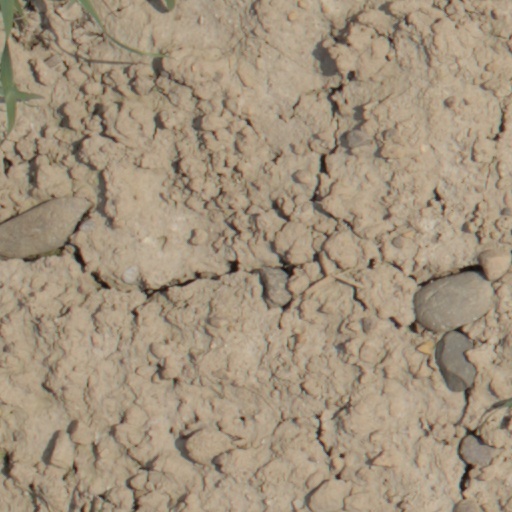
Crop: wheat